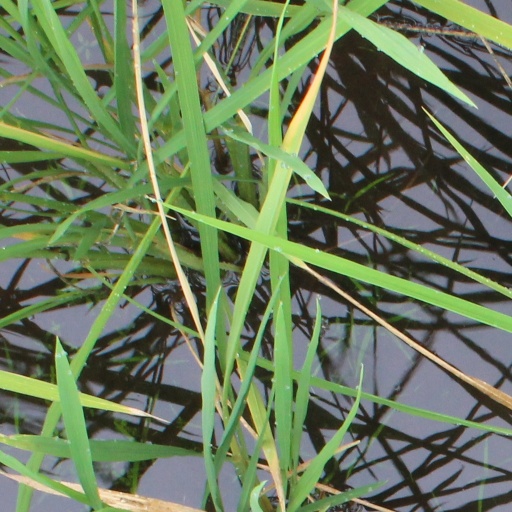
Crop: rice